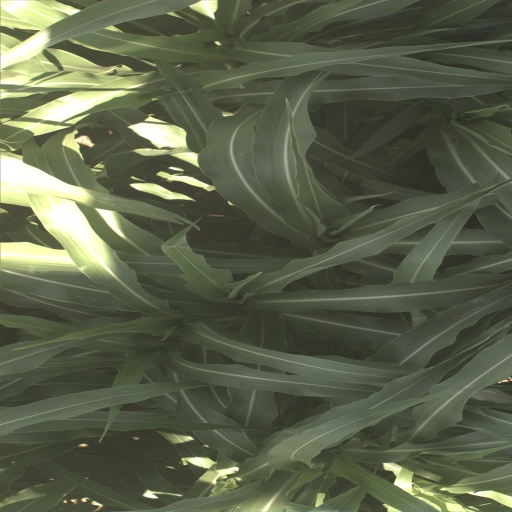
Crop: sorghum